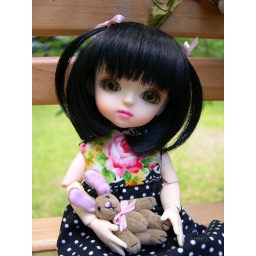
Sumiko in handmade pink rose dress